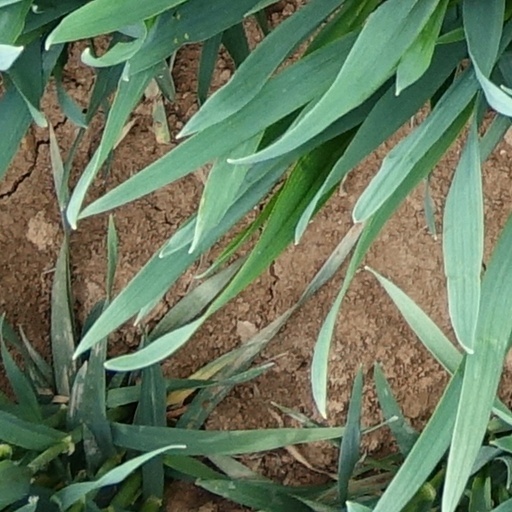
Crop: wheat